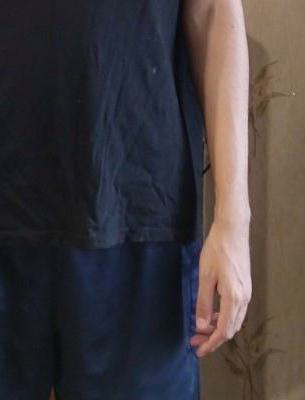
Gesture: no_gesture